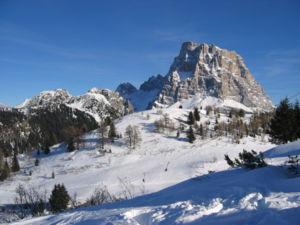
Sommet du Mont Pelmo, Dolomites (Italie) Suomi: Pelmo-vuoren huippu, Dolomiitit (Italia)
Le Monte Pelmo est un sommet des Alpes, à 3 168 m, dans les Dolomites de Cortina d'Ampezzo, en Italie. Il fait partie du site classé au patrimoine mondial nommé Les Dolomites.